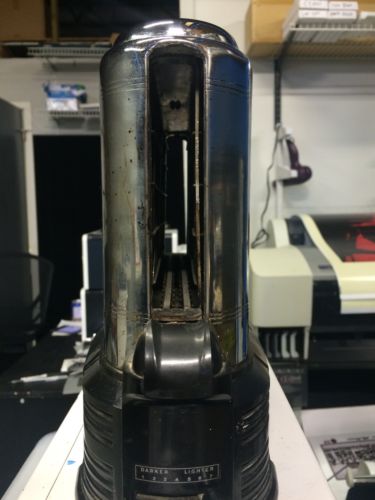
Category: toaster